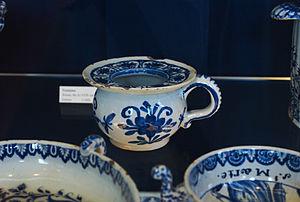
Un crachoir ou bassin à cracher est un récipient en général circulaire ou ovale, placé dans une demeure ou dans un édifice public, et utilisé pour recevoir les crachats. D'abord en bois ou en tôle, il est devenu le plus souvent en métal, laiton ou céramique, pouvant être rempli de sable, de cendre, ou de sciure de bois. À fond plat ou sur un pied très bas, couvert ou non, il peut comporter une ou deux anses ou encore un manche creux fermé par un bouchon et servant d'orifice d'évacuation.